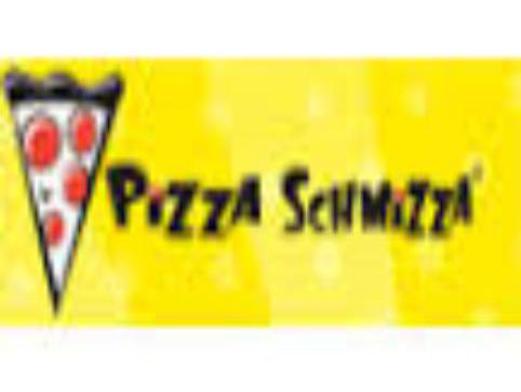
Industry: Food